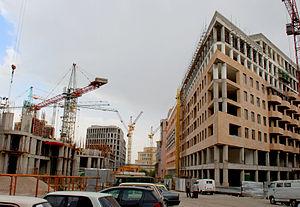
L'avenue du Nord, est une artère d'Erevan en Arménie.